Giovanni Mardersteig

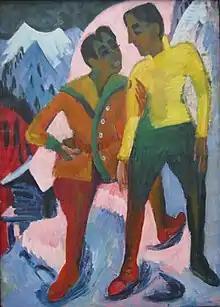
Ernst Ludwig Kirchner: "Zwei Brüder M.", 1921, depicting Hans (Giovanni) and his brother Arnold Mardersteig

Mardersteig was born Hans Mardersteig on 8 January 1892 in Weimar, Germany, to August Mardersteig and Klara Blaeser.